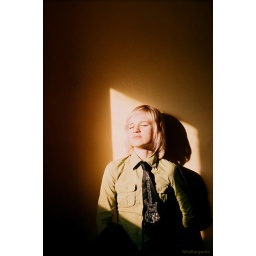
window light in face